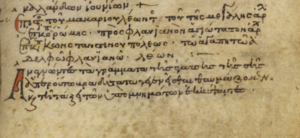
Le Tome à Flavien, parfois intitulé Epistola Leonis Magni ad Flavianum, est une lettre dogmatique adressée en 449 par l'évêque de Rome Léon le Grand à Flavien, patriarche de Constantinople. Son contenu a servi de base, deux ans plus tard, aux travaux du concile de Chalcédoine.